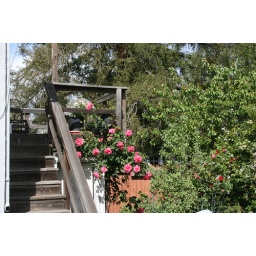
pink roses on very tall bush outside by veronica's house